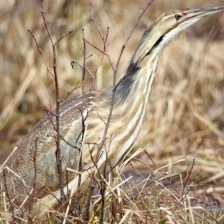
Species: AMERICAN BITTERN
Scientific name: BOTAURUS LENTIGINOSUS